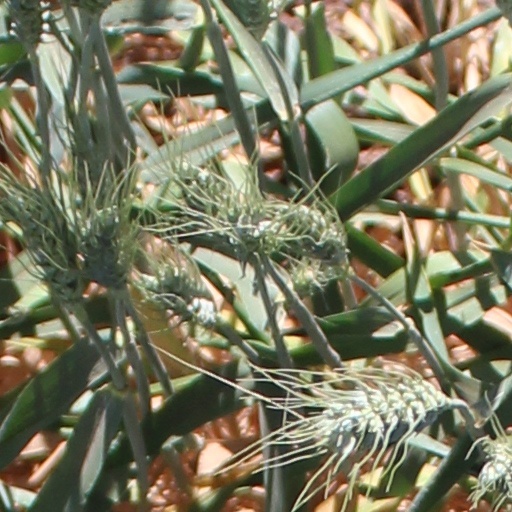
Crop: wheat